Ant

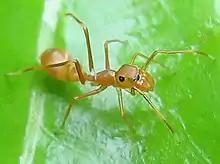
The spider "Myrmarachne plataleoides" (female shown) mimics weaver ants to avoid predators.

Many animals can learn behaviours by imitation, but ants may be the only group apart from mammals where interactive teaching has been observed. A knowledgeable forager of "Temnothorax albipennis" can lead a naïve nest-mate to newly discovered food by the process of tandem running. The follower obtains knowledge through its leading tutor. The leader is acutely sensitive to the progress of the follower and slows down when the follower lags and speeds up when the follower gets too close.